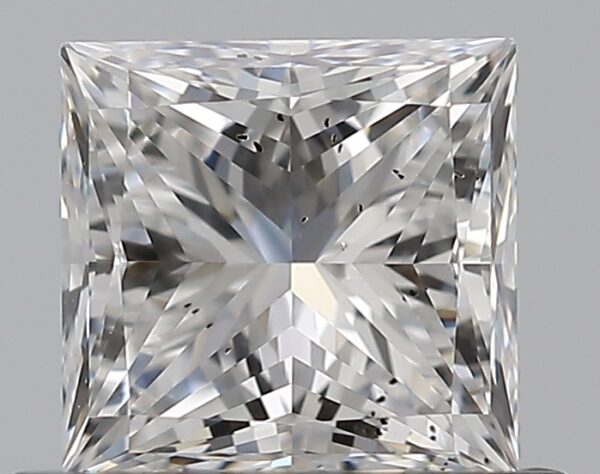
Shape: princess
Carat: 0.7
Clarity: SI1
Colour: E
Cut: EX
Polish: EX
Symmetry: EX
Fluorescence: N
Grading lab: GIA
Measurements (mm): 4.83 x 4.7 x 3.44